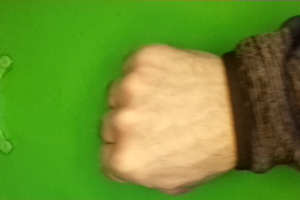
Label: rock